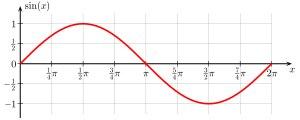
En géométrie, le sinus d'un angle dans un triangle rectangle est le rapport entre la longueur du côté opposé à cet angle et la longueur de l'hypoténuse. La notion s'étend aussi à tout angle géométrique. Dans cette acception, le sinus est un nombre compris entre 0 et 1. Si l'on introduit une notion d'orientation, les angles peuvent prendre n'importe quelle valeur positive ou négative, et le sinus est un nombre compris entre −1 et +1. Le sinus d'un angle α est noté sin ou simplement sin α.